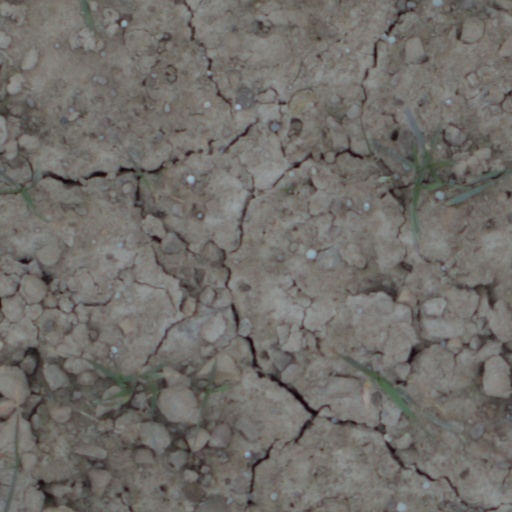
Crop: wheat